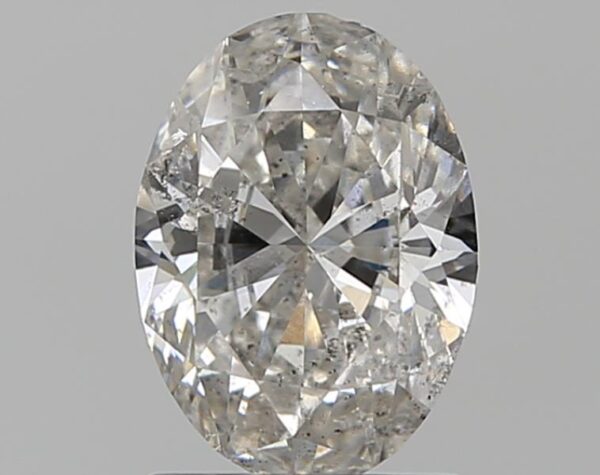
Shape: oval
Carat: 1.1
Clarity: SI2
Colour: G
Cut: EX
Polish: VG
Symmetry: VG
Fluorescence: VSL
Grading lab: IGI
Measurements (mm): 7.98 x 5.83 x 3.5